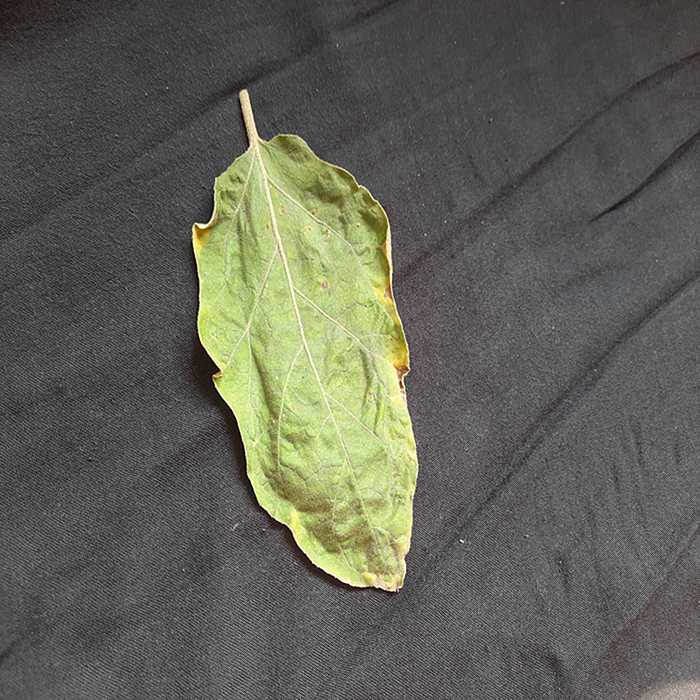
Plant: Eggplant
Label: Eggplant begomovirus